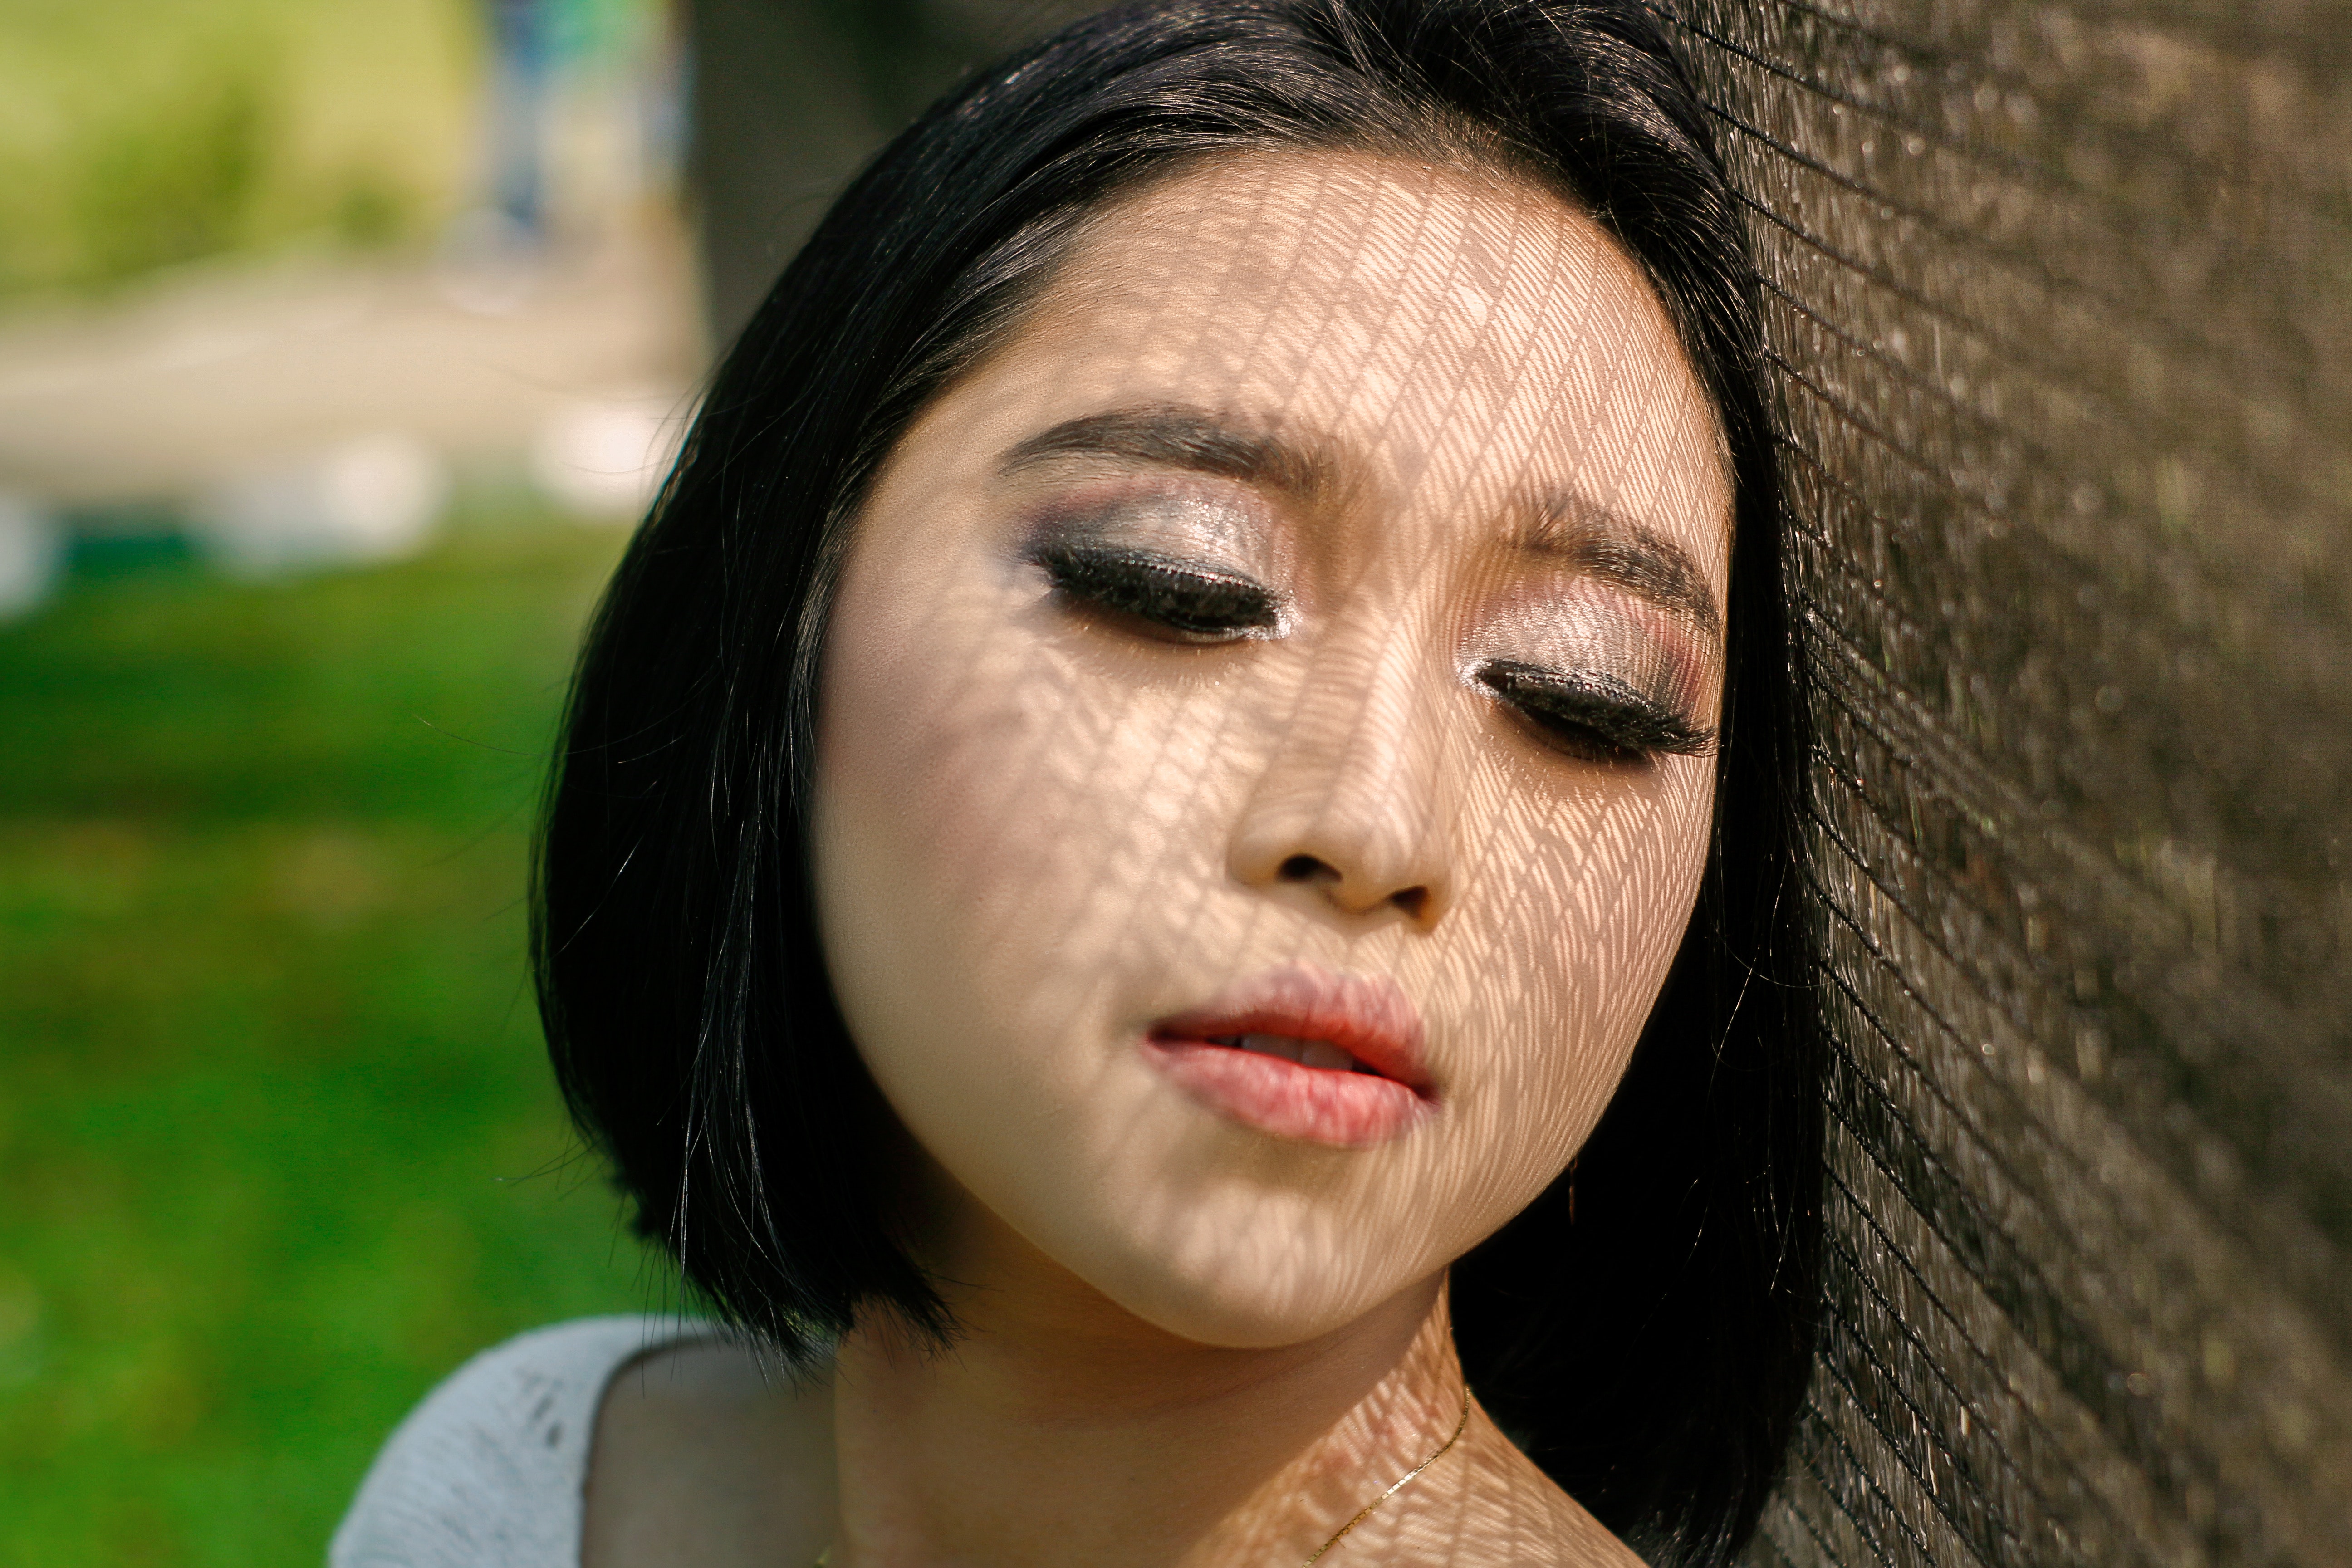
face, eyebrow, nose, beauty, head, cheek, chin, girl, black hair, eye, lip, close up, freckle, human, mouth, neck, brown hair, portrait photography, eyelash, portrait, smile